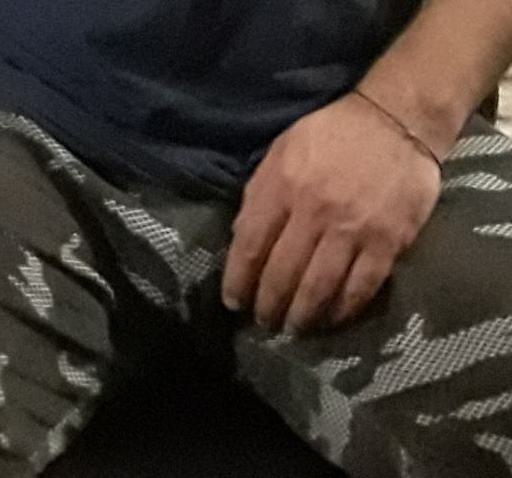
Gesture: no_gesture